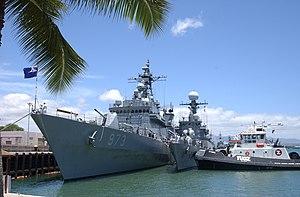
Cette liste des navires de la marine de la République de Corée inclut les bâtiments en service en 2011 ou à venir.